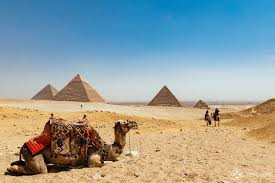
Landmark: Pyramids of Giza